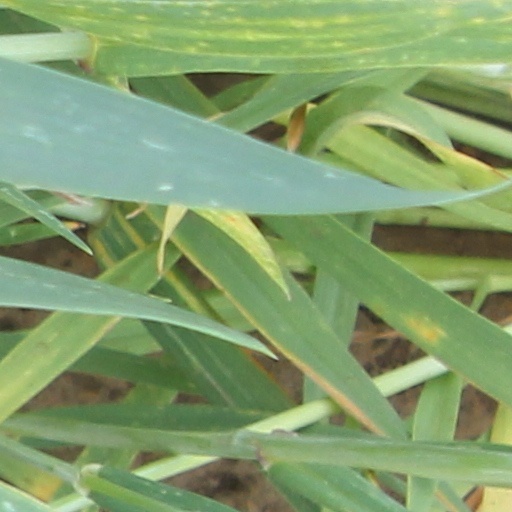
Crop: wheat